History of Lae

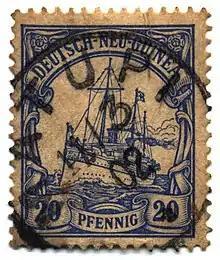
20-pfennig "Yacht", postmarked , 11 March 1902

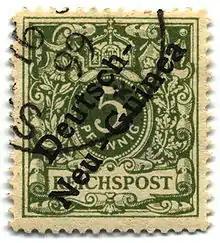
5-pfennig overprint of 1897 used in 1899, probably at Stephansort

In 1900, the Neuendettelsau Mission Society imported cattle from Australia to the mission stations at Malahang and Finschhafen however Tick fever caused many losses. Eventually the Malahang mission sold cattle to locals for $70 per head.